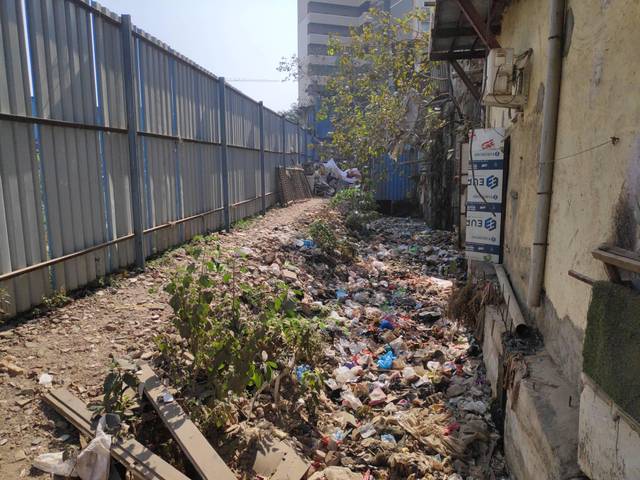
Region: India
Coordinates: 19.149, 72.846